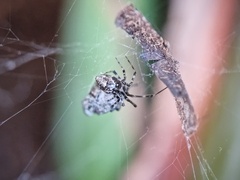
Species: Parasteatoda_tepidariorum